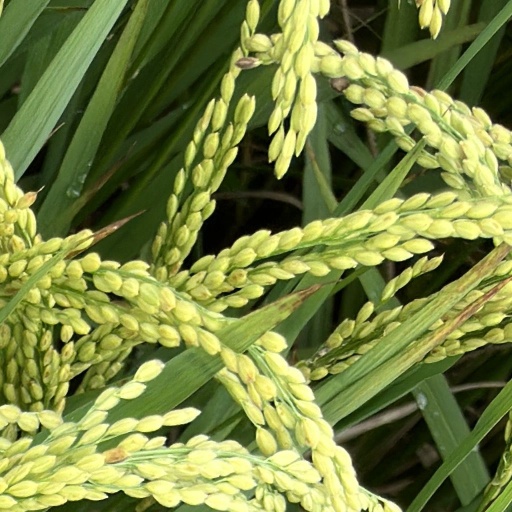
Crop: rice